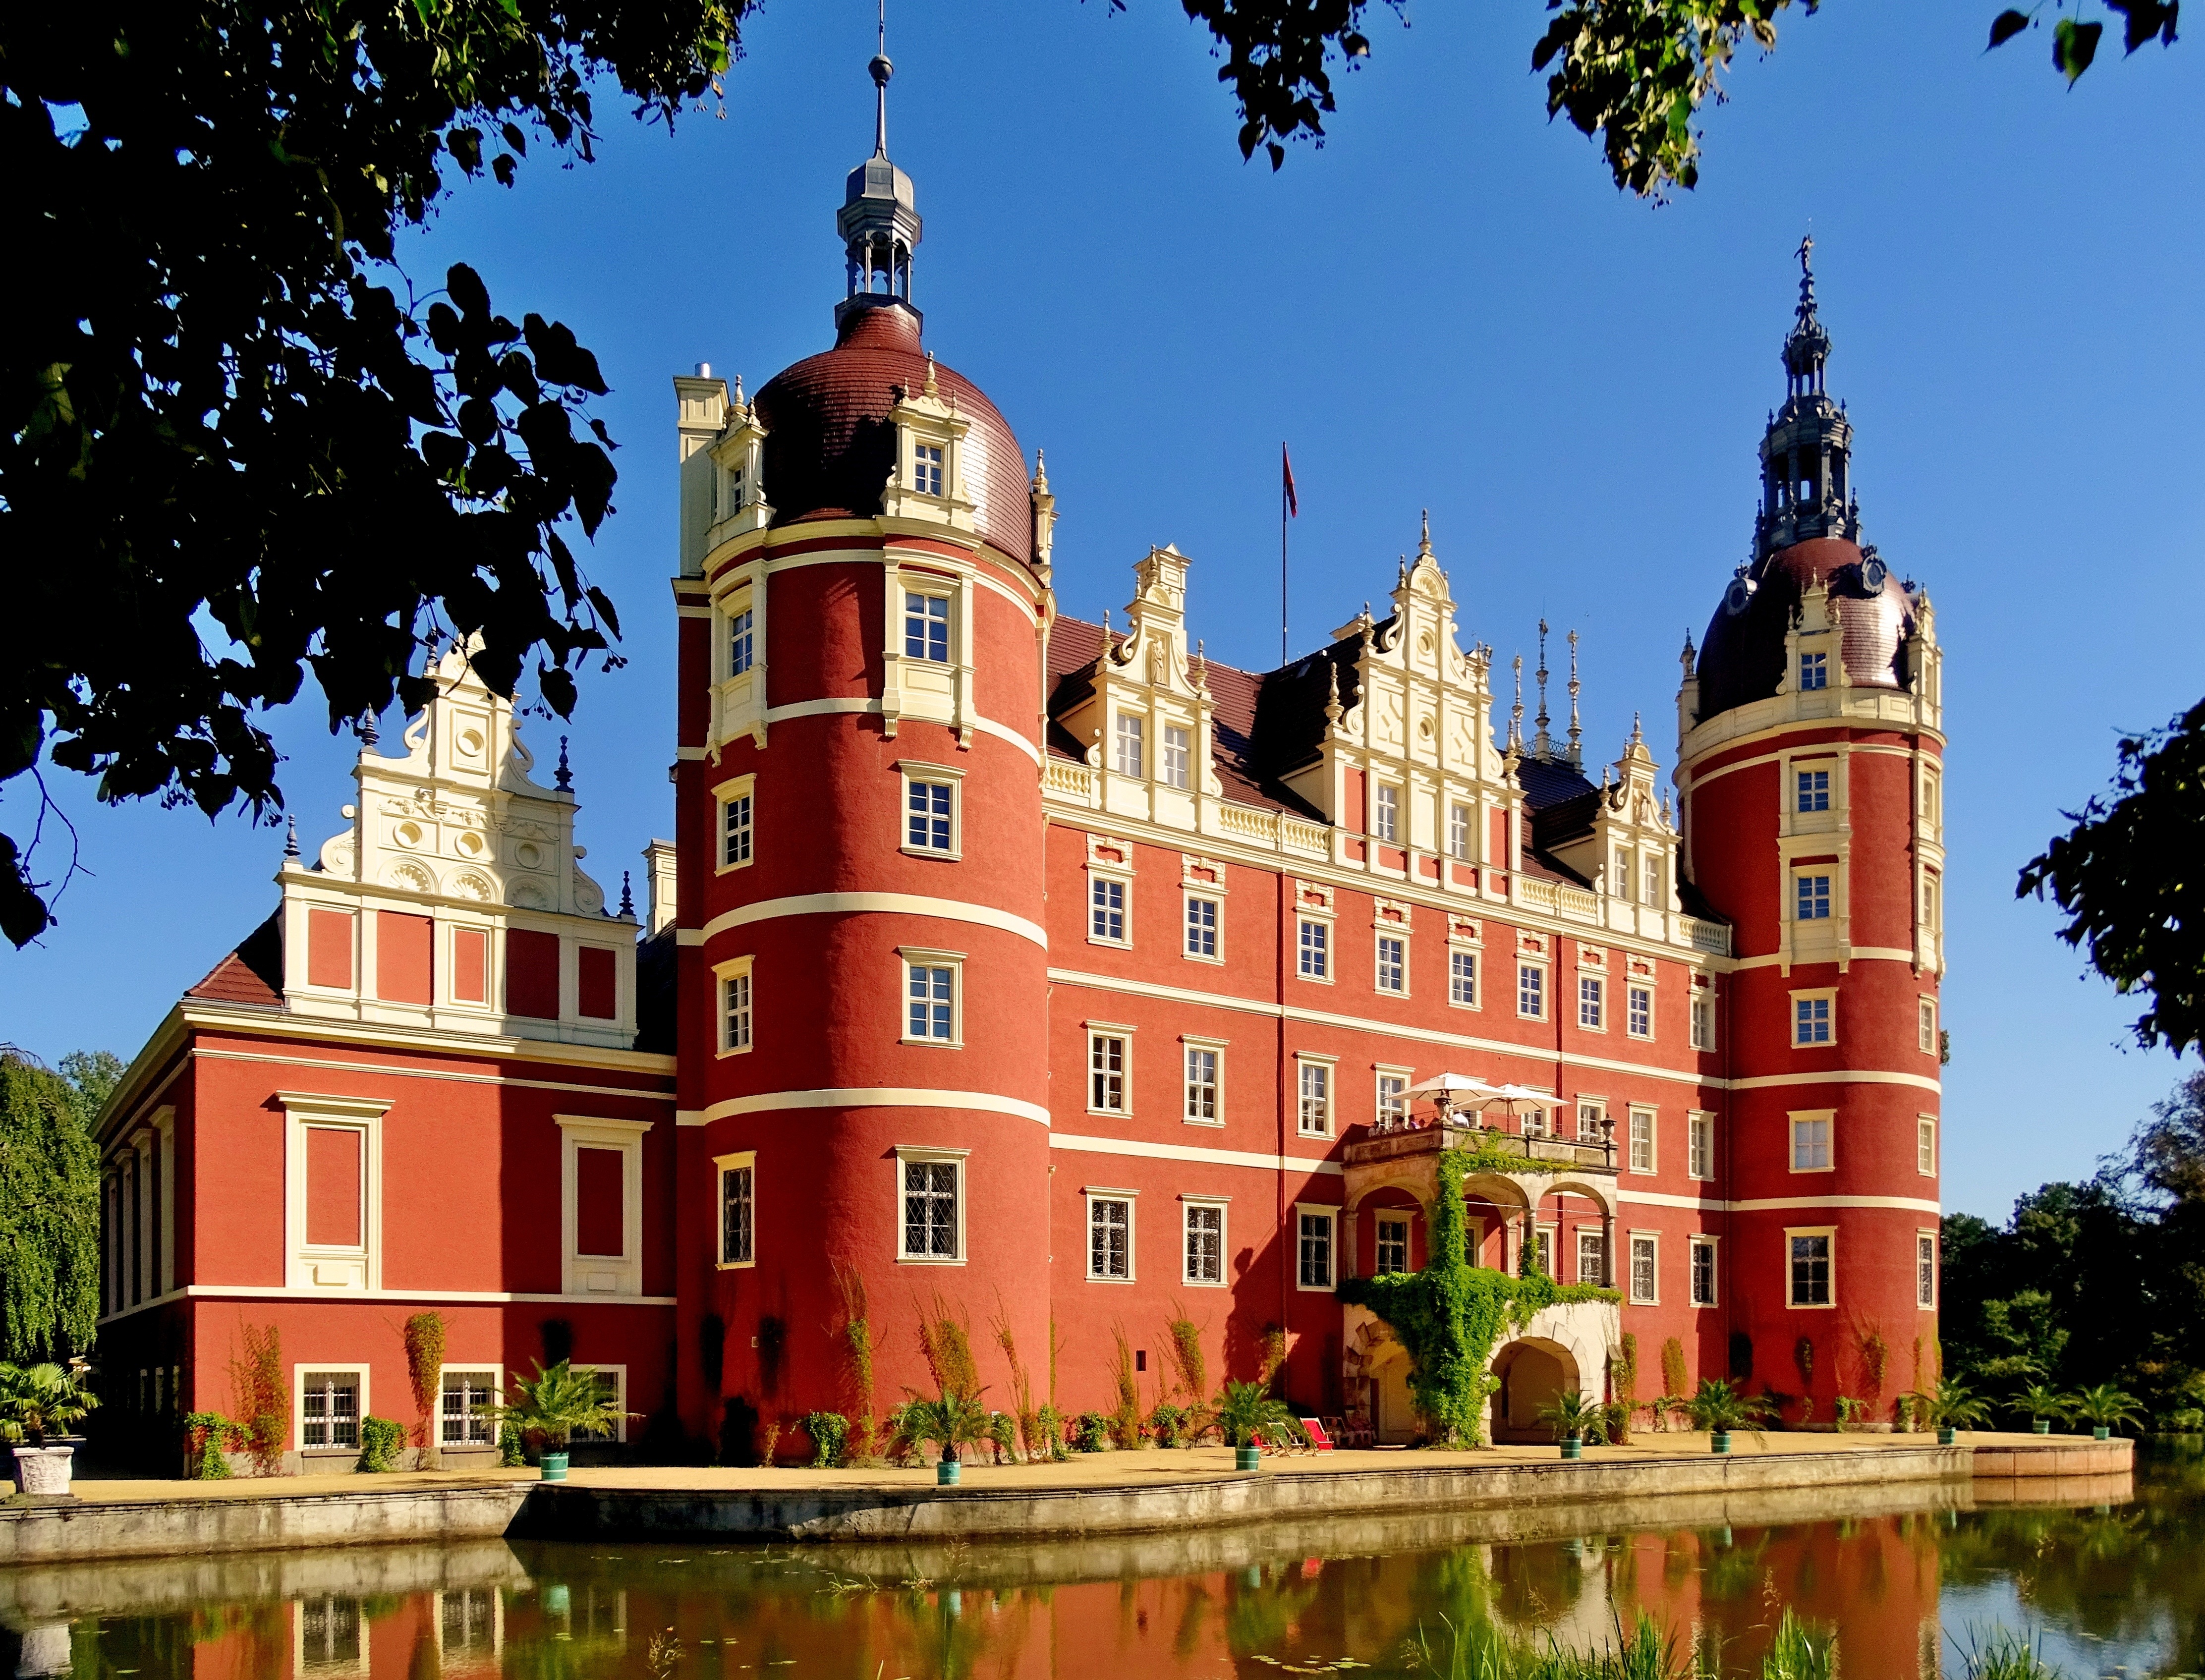
architecture, town, building, chateau, palace, tower, castle, landmark, tourism, waterway, world heritage, places of interest, monastery, germany, unesco, tourist attraction, estate, historically, stately home, bad muskau, unesco world heritage site, unesco world heritage, historic site, water castle